Juno II

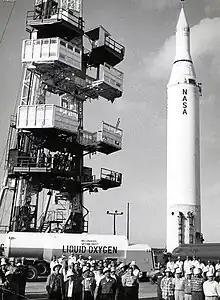
Juno II on pad

Juno II was an American space launch vehicle used during the late 1950s and early 1960s. It was derived from the Jupiter missile, which was used as the first stage.